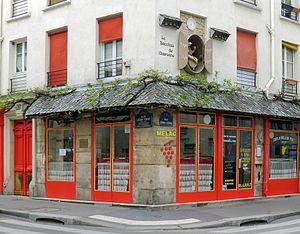
Café le Bacchus de Charonne, siège des vignerons de Paris
La rue Léon-Frot est une voie de circulation parisienne créée en 1944 par le changement de nom de la partie nord de la rue des Boulets.